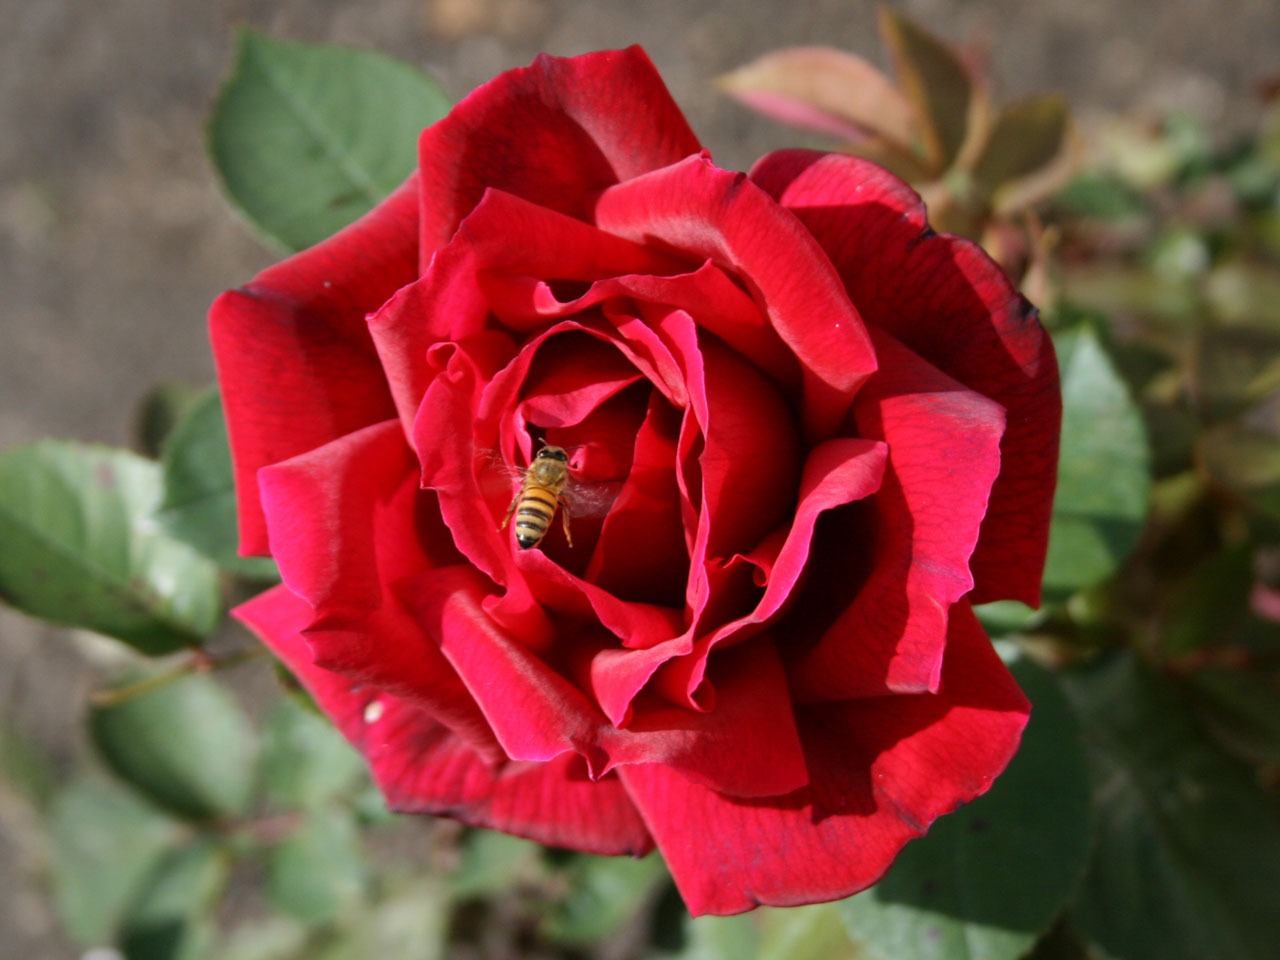
nature, plant, flower, petal, rose, red, insect, pink, flora, bee, floribunda, macro photography, flowering plant, garden roses, rose family, plant stem, land plant, rosa centifolia, rose order